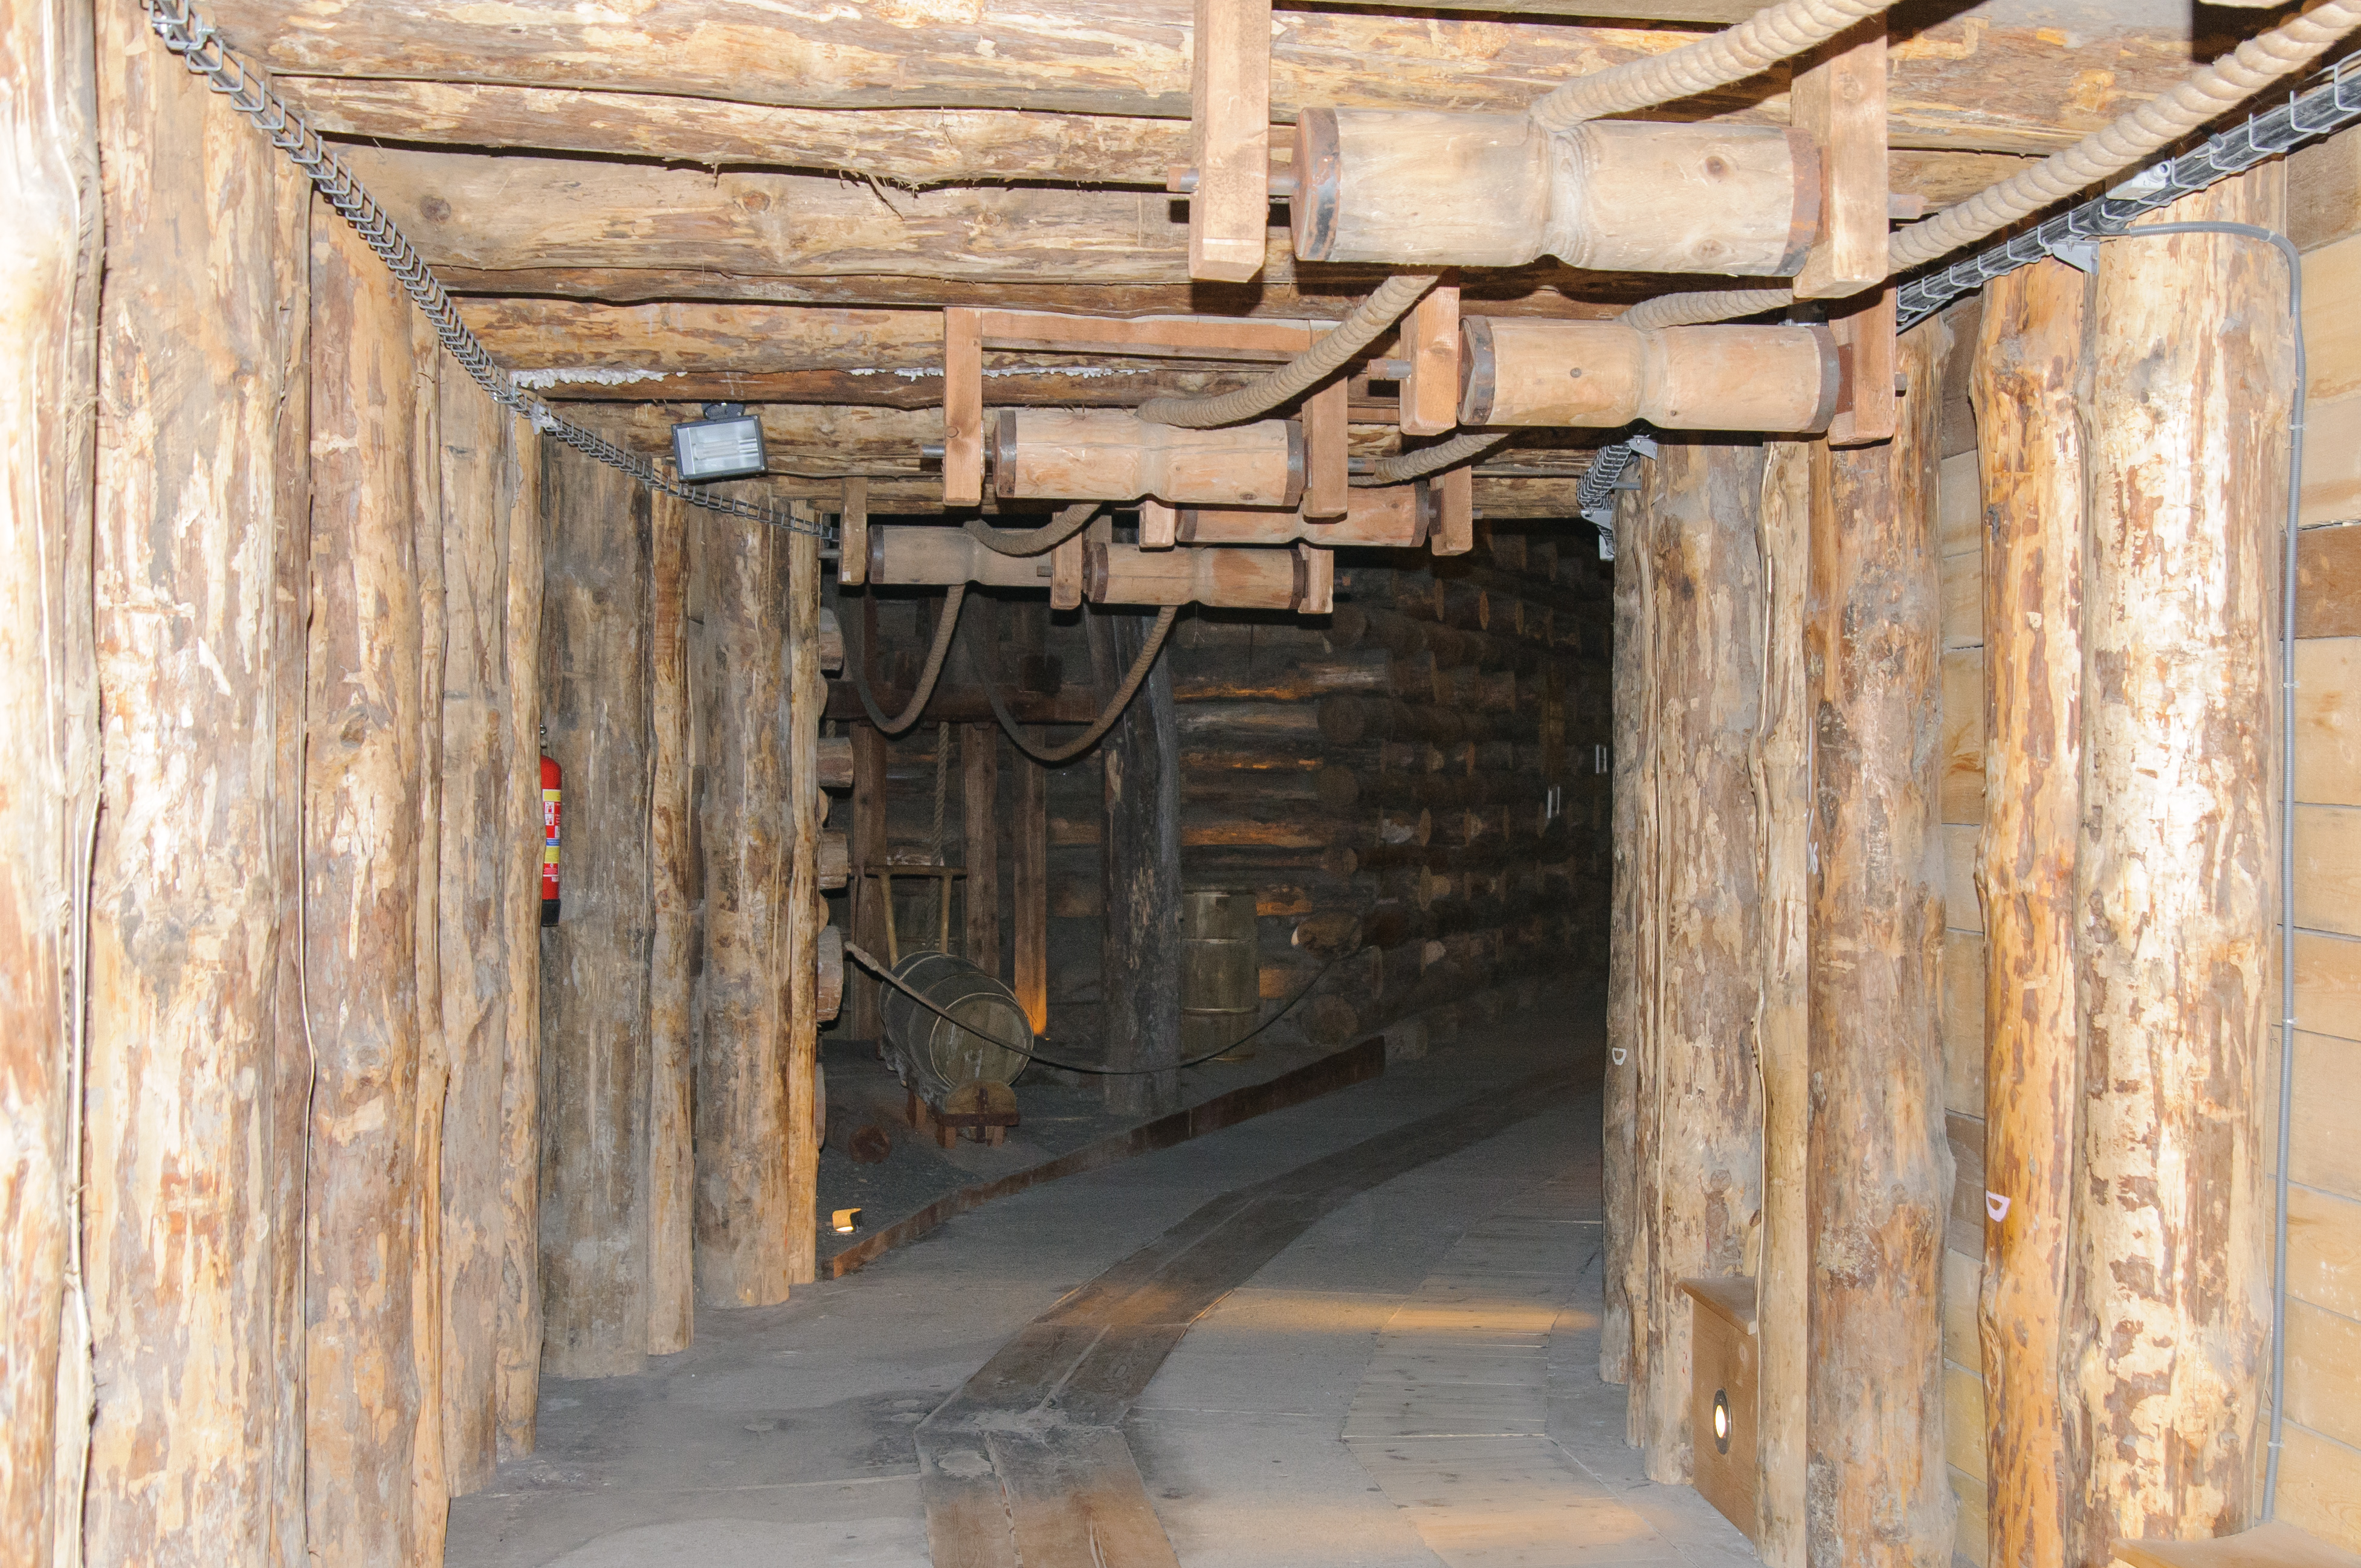
wood, wall, shed, beam, shack, nikon, lumber, krakow, d300, air raid shelter